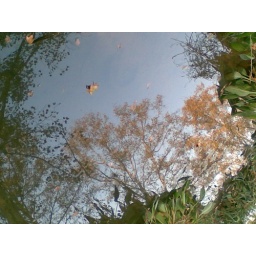
The leaves of the tree by the bank fell into the river